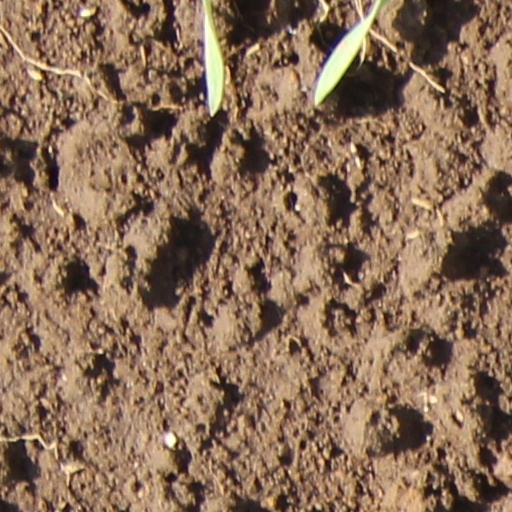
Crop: wheat